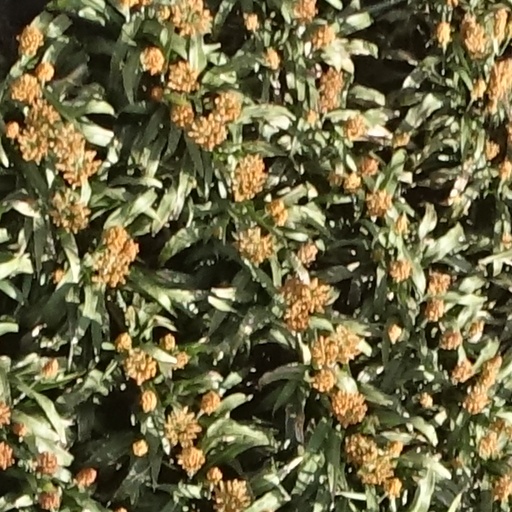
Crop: sorghum